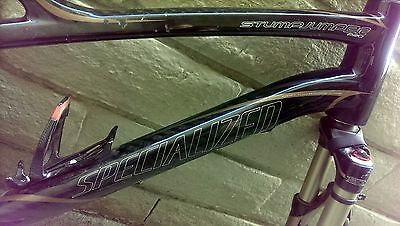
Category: bicycle